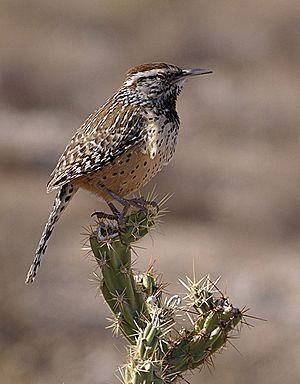
Campylorhynchus est un genre de passereaux de famille des Troglodytidae.
Le Troglodyte des cactus est une espèce de passereaux appartenant à la famille des Troglodytidae. Il s'agit de l'oiseau national de l'État d'Arizona.